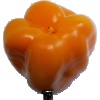
Label: yellow_pepper